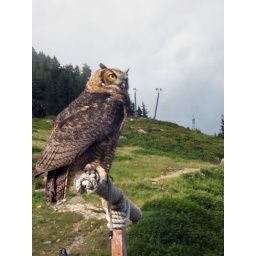
owl from birds of prey show on top of grouse mountain in north vancouver.